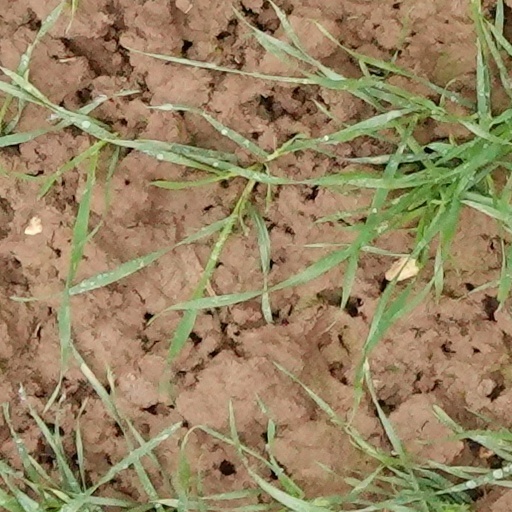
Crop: wheat